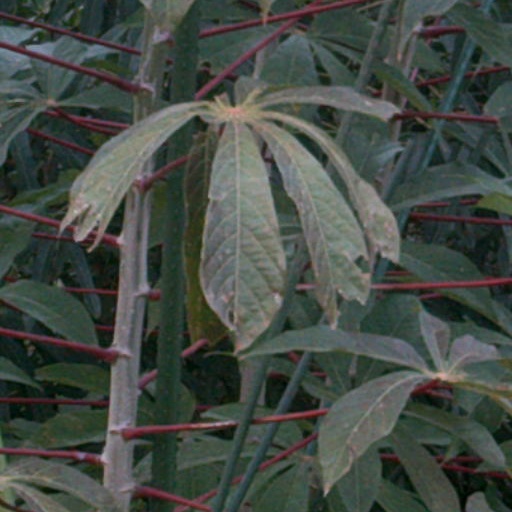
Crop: cassava